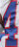
Number: 4